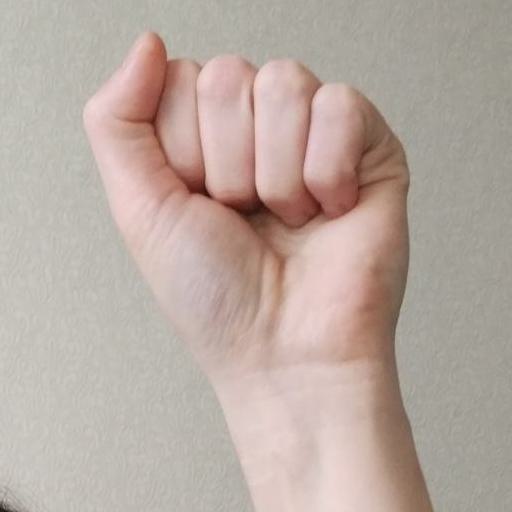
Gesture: fist